ChatGPT

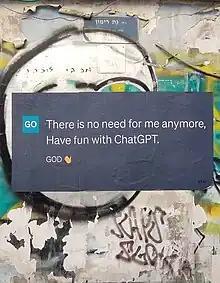
Street art in Tel Aviv

Nonsense and misinformation presented as fact by ChatGPT and other LLMs is often called hallucination, bullshitting, confabulation, or delusion. A 2023 analysis estimated that ChatGPT hallucinates around 3% of the time. The term "hallucination" as applied to LLMs is distinct from its meaning in psychology, and the phenomenon in chatbots is more similar to confabulation or bullshitting.